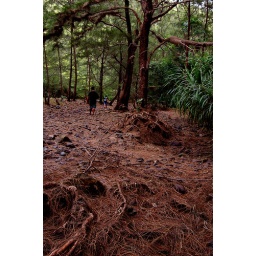
Dry river bed in Anawangin